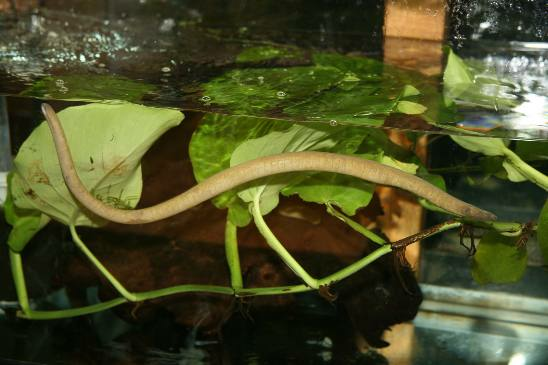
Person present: No